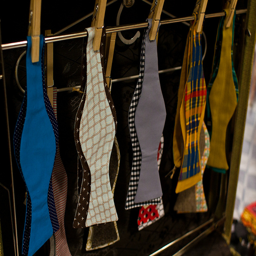
A rack of bow ties hanging from clothes pins.
Various colored fabrics hung out on a clothesline.
Bow ties an many colors and patterns are clipped to a rod.
Pieces of decorative cloth on a rack hanging from clothes pins.
A number of ties hanging in a closet.